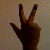
The image shows a hand gesture representing the number 3 in Indian Sign Language.